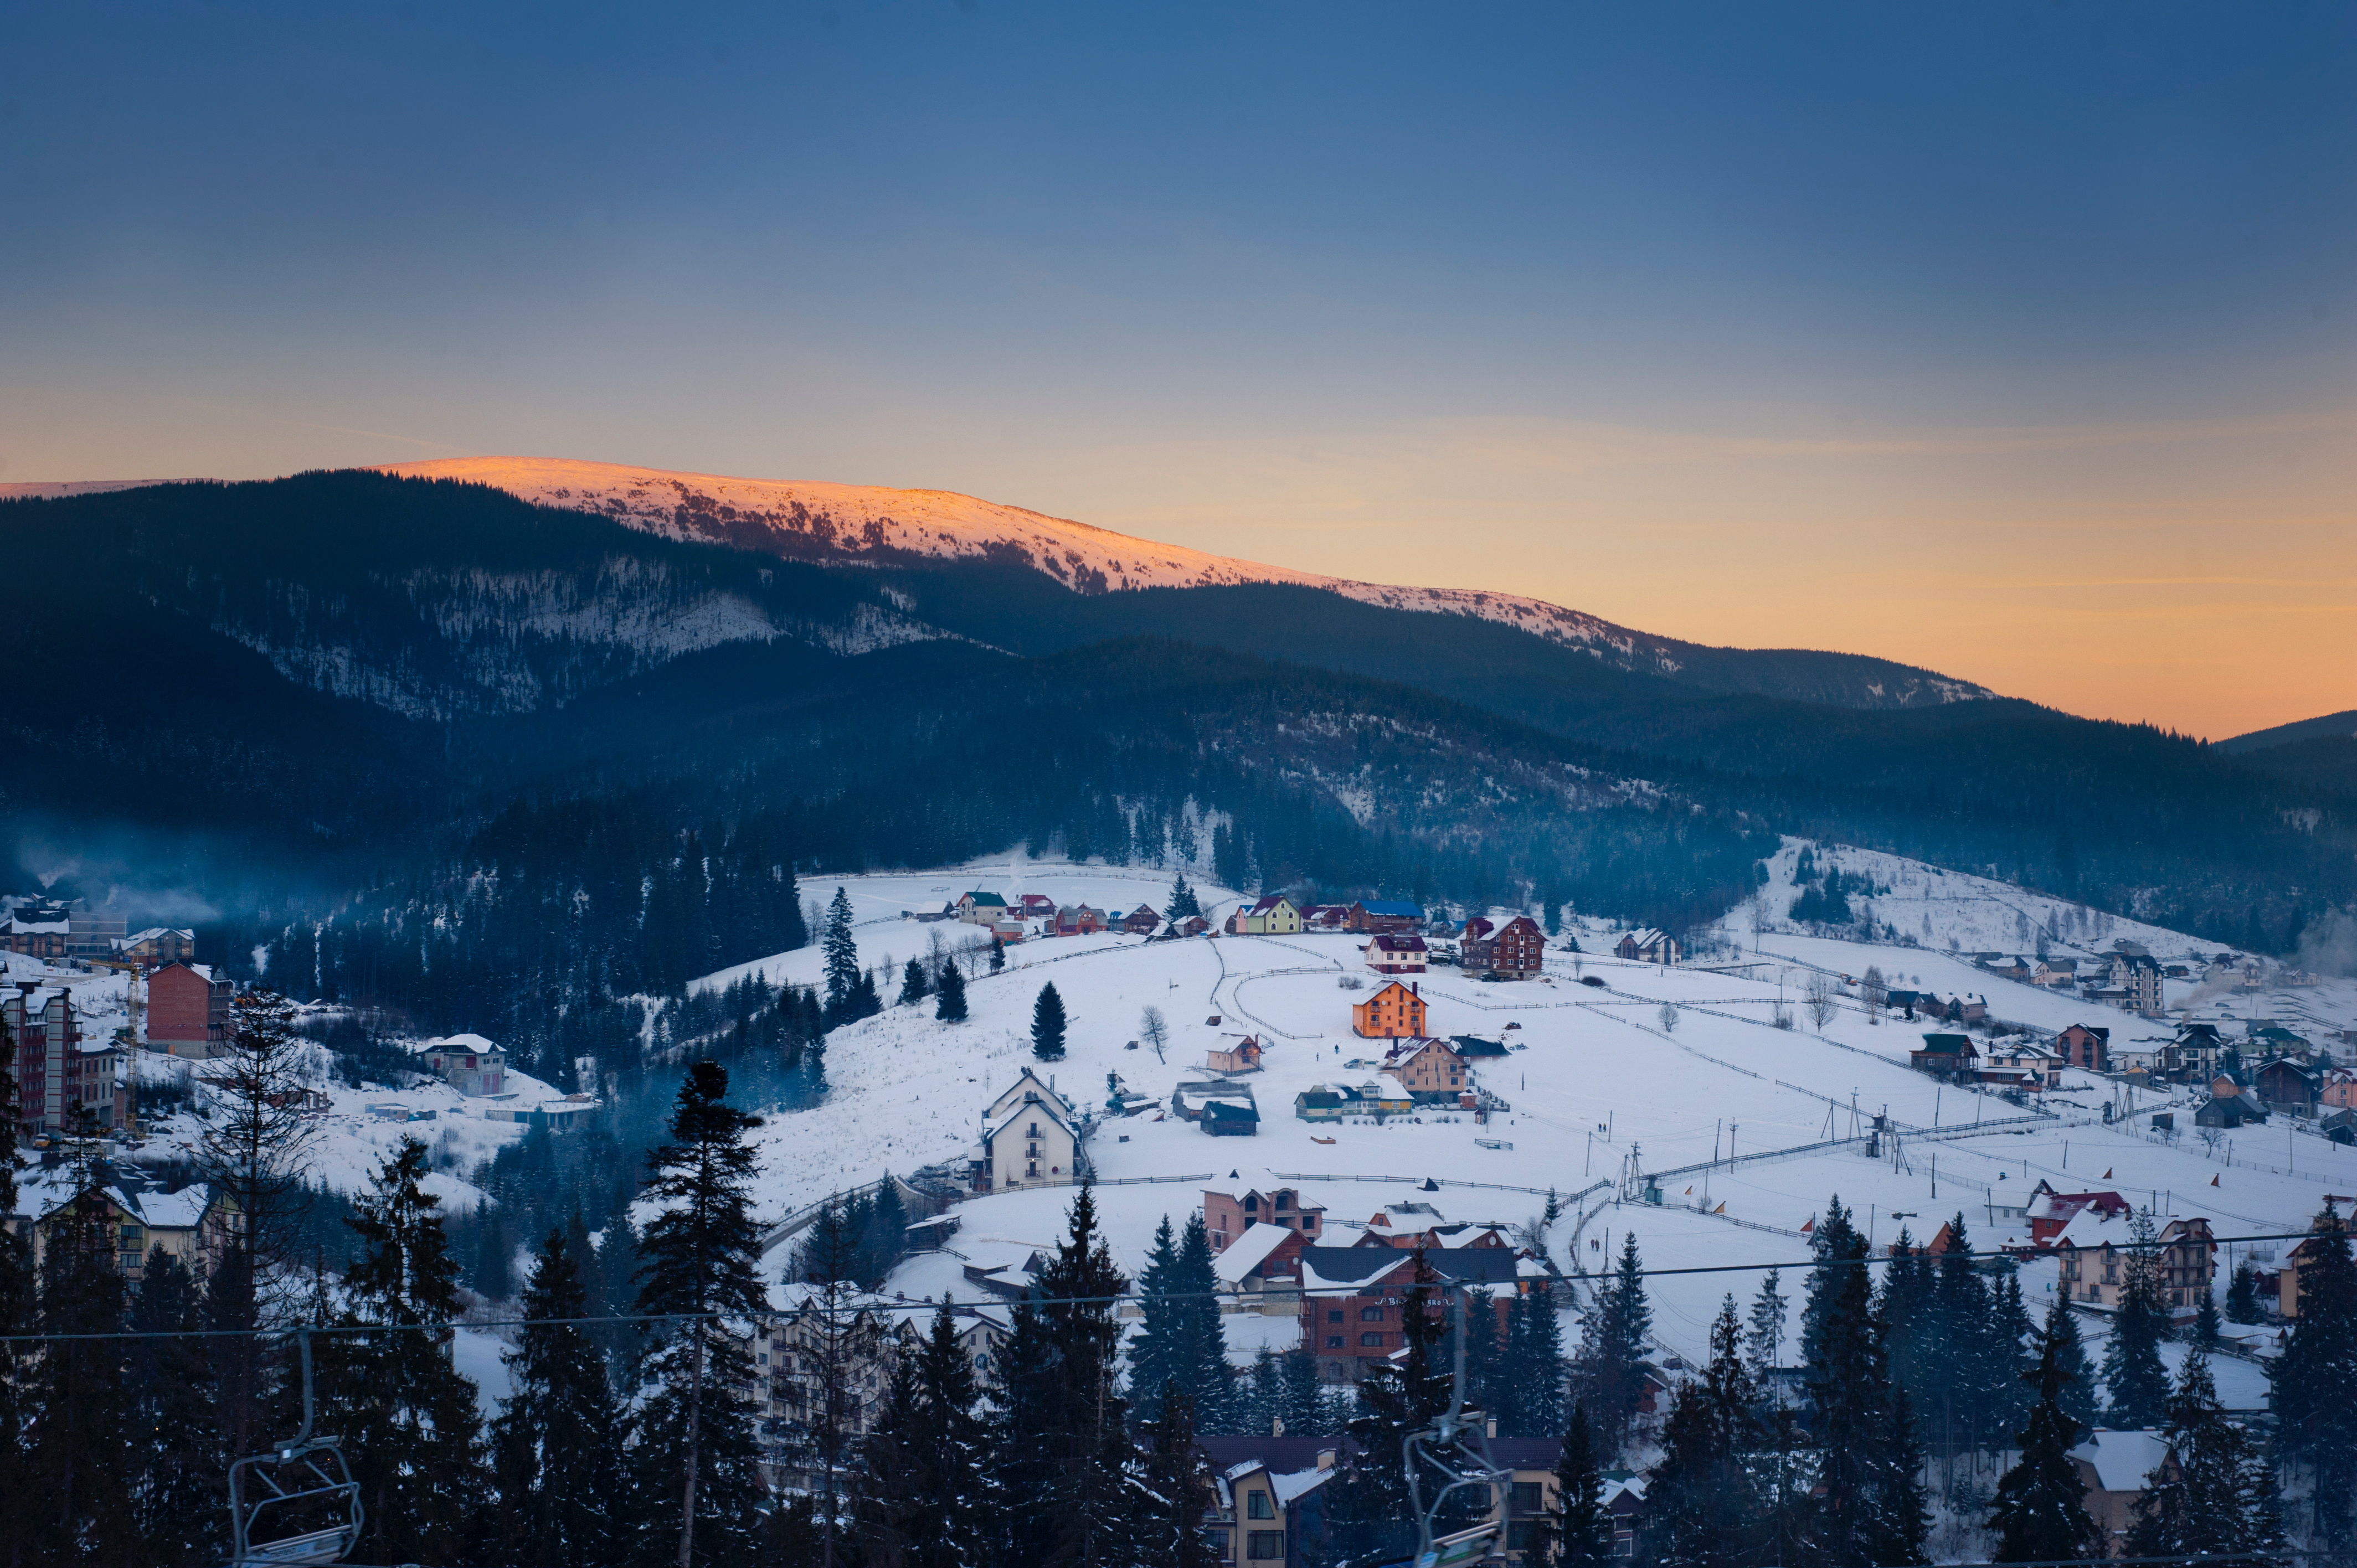
mountain, snow, winter, mountain range, panorama, village, dusk, ski lift, weather, season, winter sport, alps, piste, mountainous landforms, geological phenomenon